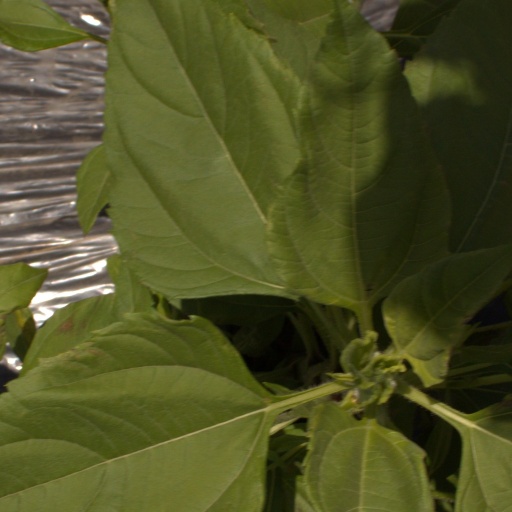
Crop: Jerusalem artichoke